Payback (2020)

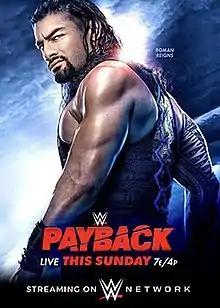
Promotional poster featuring Roman Reigns

The 2020 Payback was a professional wrestling pay-per-view (PPV) and livestreaming event produced by WWE. It was the sixth Payback and took place on August 30, 2020, from the WWE ThunderDome, hosted at the Amway Center in Orlando, Florida, held for wrestlers from the promotion's Raw and SmackDown brand divisions. It was the first Payback held since 2017 and the final until 2023. The theme of the event was wrestlers seeking payback against their opponents.